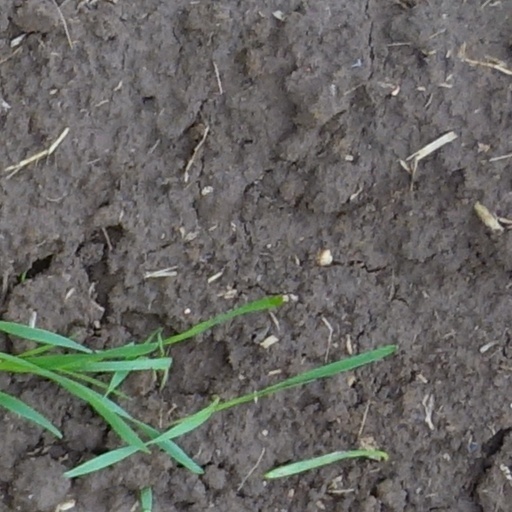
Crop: wheat